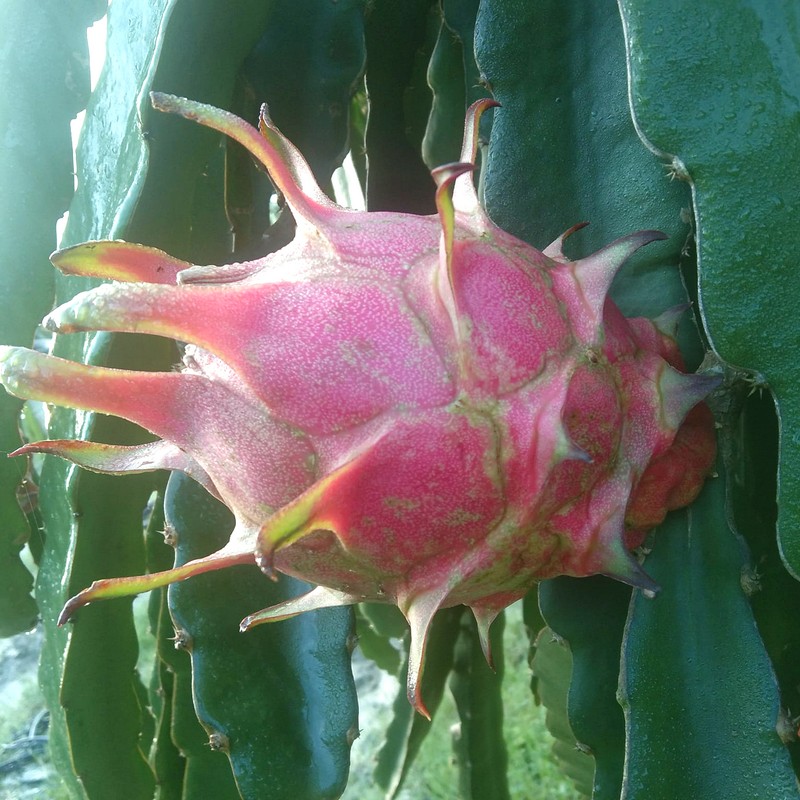
Label: Fresh Dragon Fruit